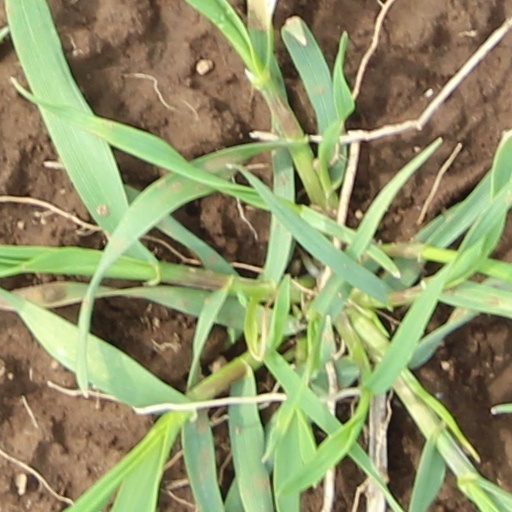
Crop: wheat